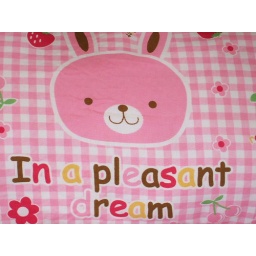
The cute pillow we got Meagan in Japan for her new crib